Sage Memorial Hospital School of Nursing

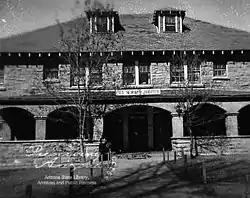
Sage Memorial Hospital, ca. 1935

Sage Memorial Hospital School of Nursing in Ganado, Arizona was designated a U.S. National Historic Landmark on January 16, 2009.